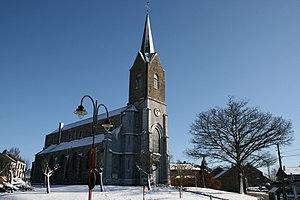
Champlon (Tenneville) (Belgique), l'église Saint-Remacle (1873-1874).
Champlon est une section de la commune belge de Tenneville située en Région wallonne dans la province de Luxembourg.